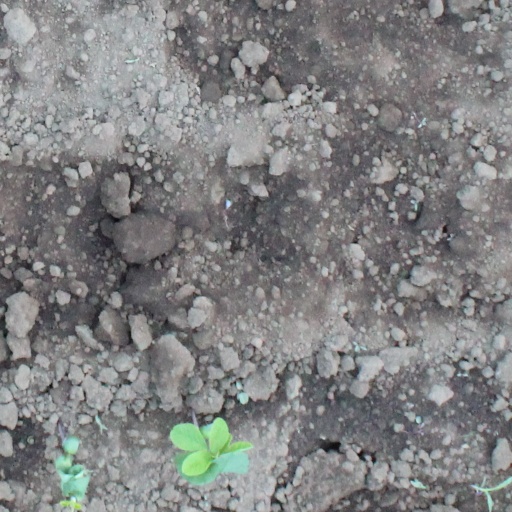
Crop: soybean